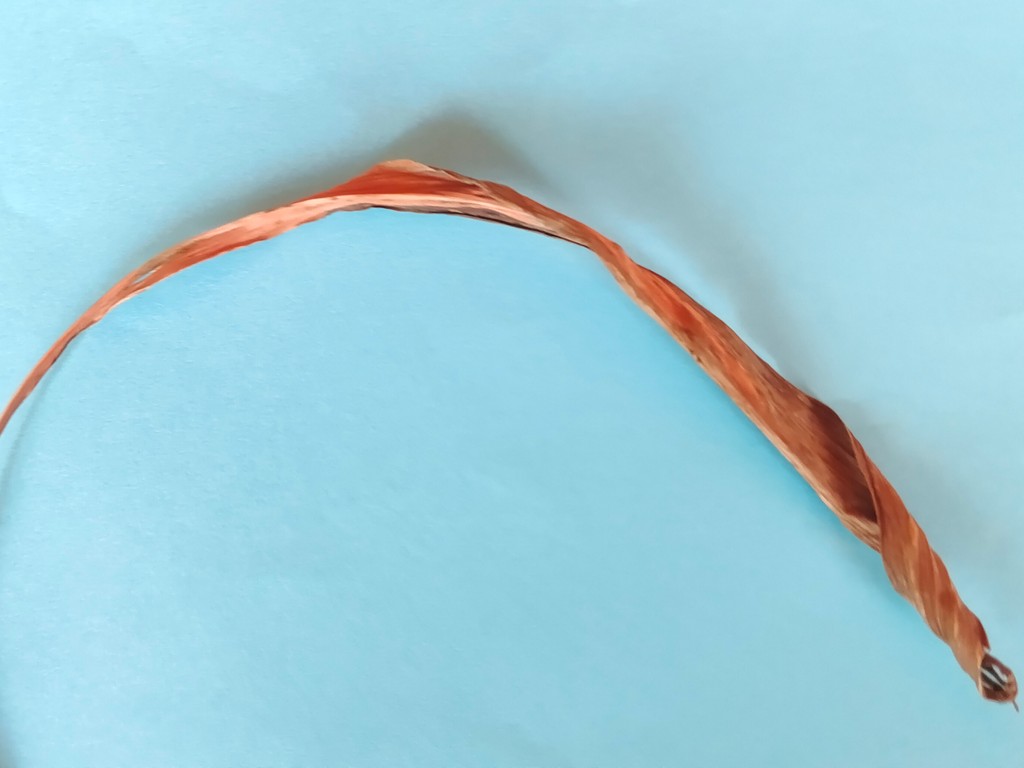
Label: Dried